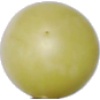
Label: Grape White 2